Female genital mutilation

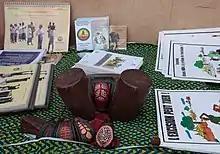
Materials used to teach communities in Burkina Faso about FGM

Until the 1980s, FGM was widely known in English as "female circumcision", implying an equivalence in severity with male circumcision. From 1929 the Kenya Missionary Council referred to it as the sexual mutilation of women, following the lead of Marion Scott Stevenson, a Church of Scotland missionary. References to the practice as mutilation increased throughout the 1970s. In 1975 Rose Oldfield Hayes, an American anthropologist, used the term "female genital mutilation" in the title of a paper in "American Ethnologist", and four years later Fran Hosken called it mutilation in her influential "The Hosken Report: Genital and Sexual Mutilation of Females". The Inter-African Committee on Traditional Practices Affecting the Health of Women and Children began referring to it as female genital mutilation in 1990, and the World Health Organization (WHO) followed suit in 1991. Other English terms include "female genital cutting" (FGC) and "female genital mutilation/cutting" (FGM/C), preferred by those who work with practitioners.